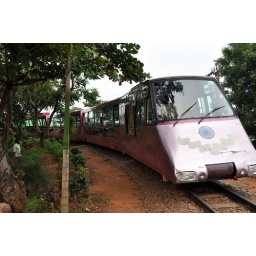
a mini train on kailasagiri to go around the hill